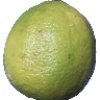
Label: Limes 1